El Grupo Nuevo de Omar Rodriguez Lopez

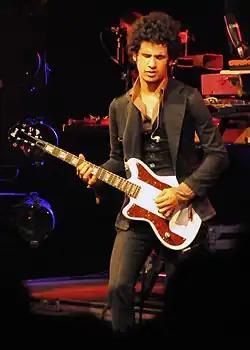

El Grupo Nuevo de Omar Rodriguez Lopez was a band consisting of Omar Rodriguez Lopez (guitar), Cedric Bixler-Zavala (vocals), Juan Alderete de la Peña (bass guitar), Jonathan Hischke (synth bass) and Zach Hill (drums).